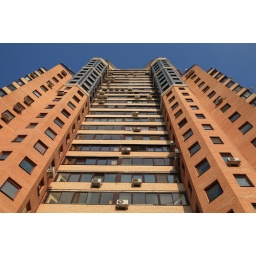
brick penthouse in blue sky background